ECW Better Than Ever

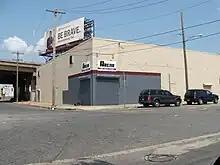
The ECW Arena.

Better Than Ever was a professional wrestling live event produced by Extreme Championship Wrestling (ECW) on December 6, 1997. The event was held in the ECW Arena in Philadelphia, Pennsylvania in the United States. Excerpts from Better Than Ever aired on episodes #242 and #243 of "ECW Hardcore TV" on December 13, 1997 and December 20, 1997 and were in turn released on DVD by RF Video.